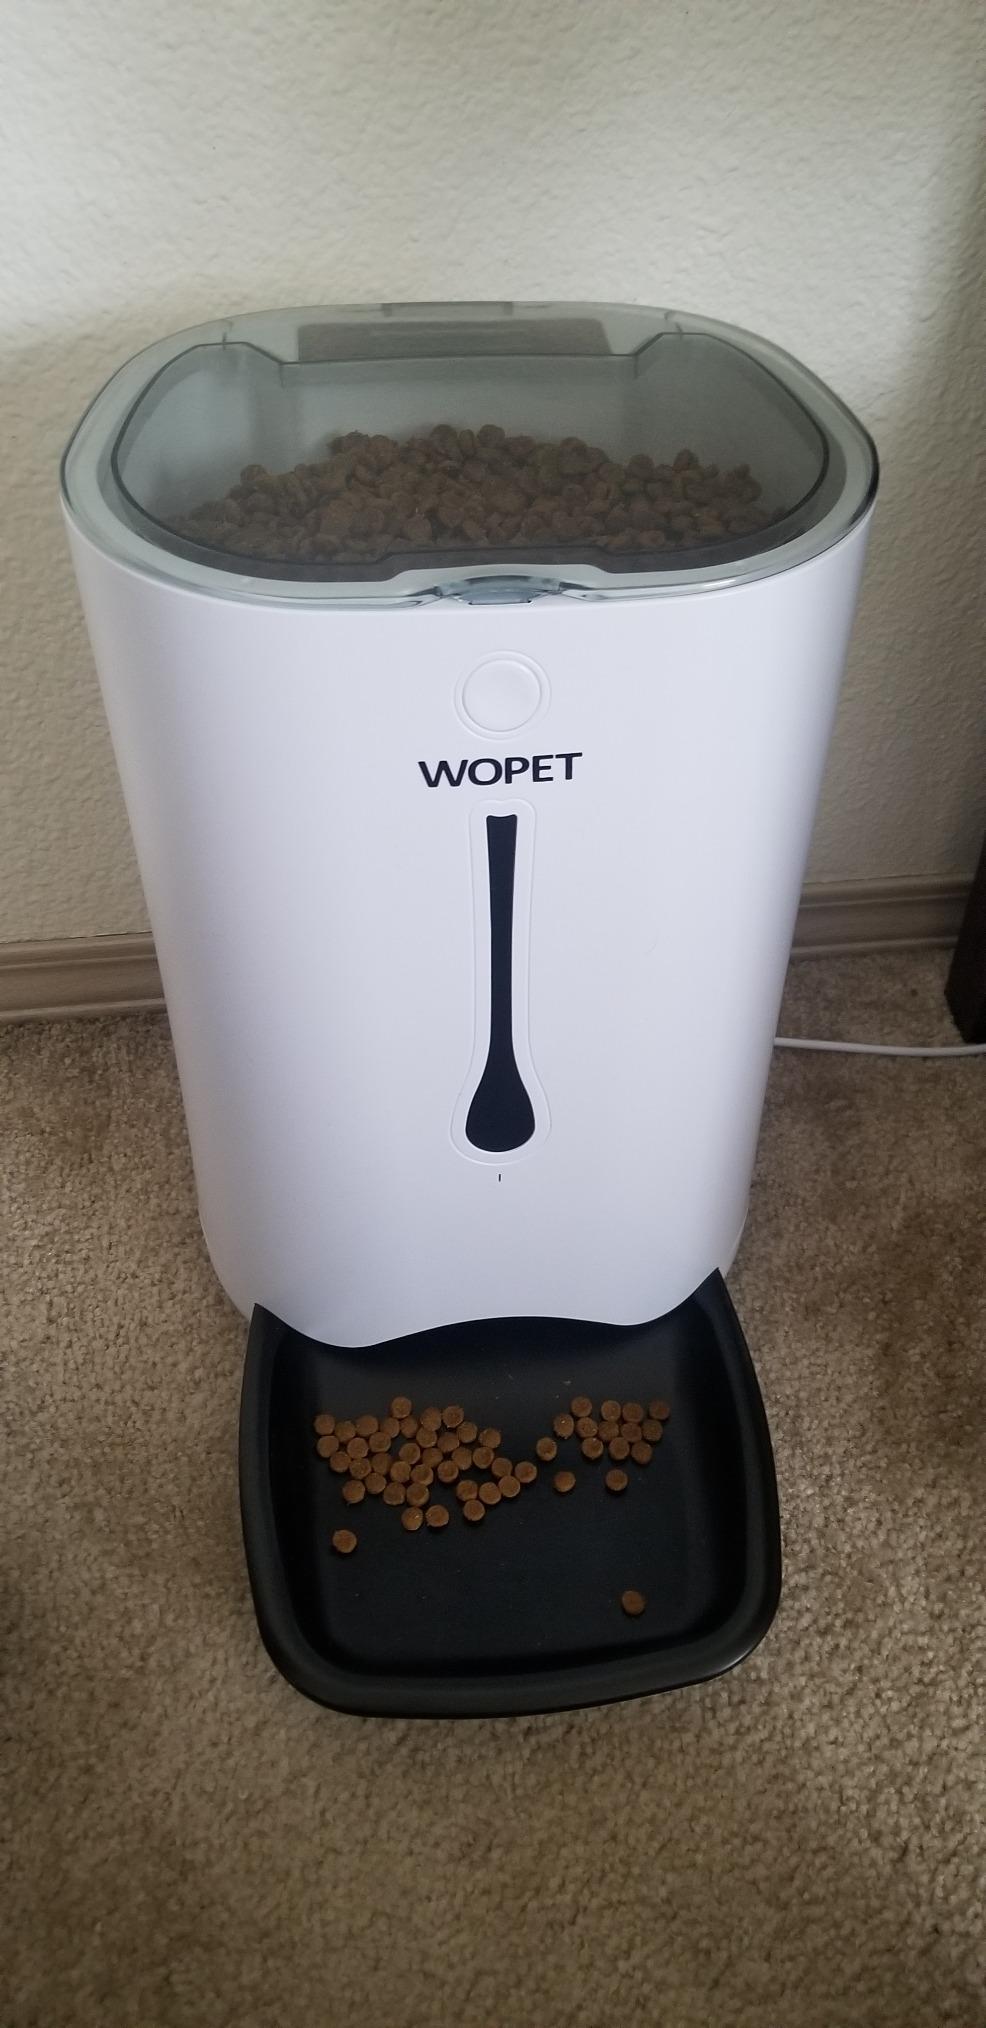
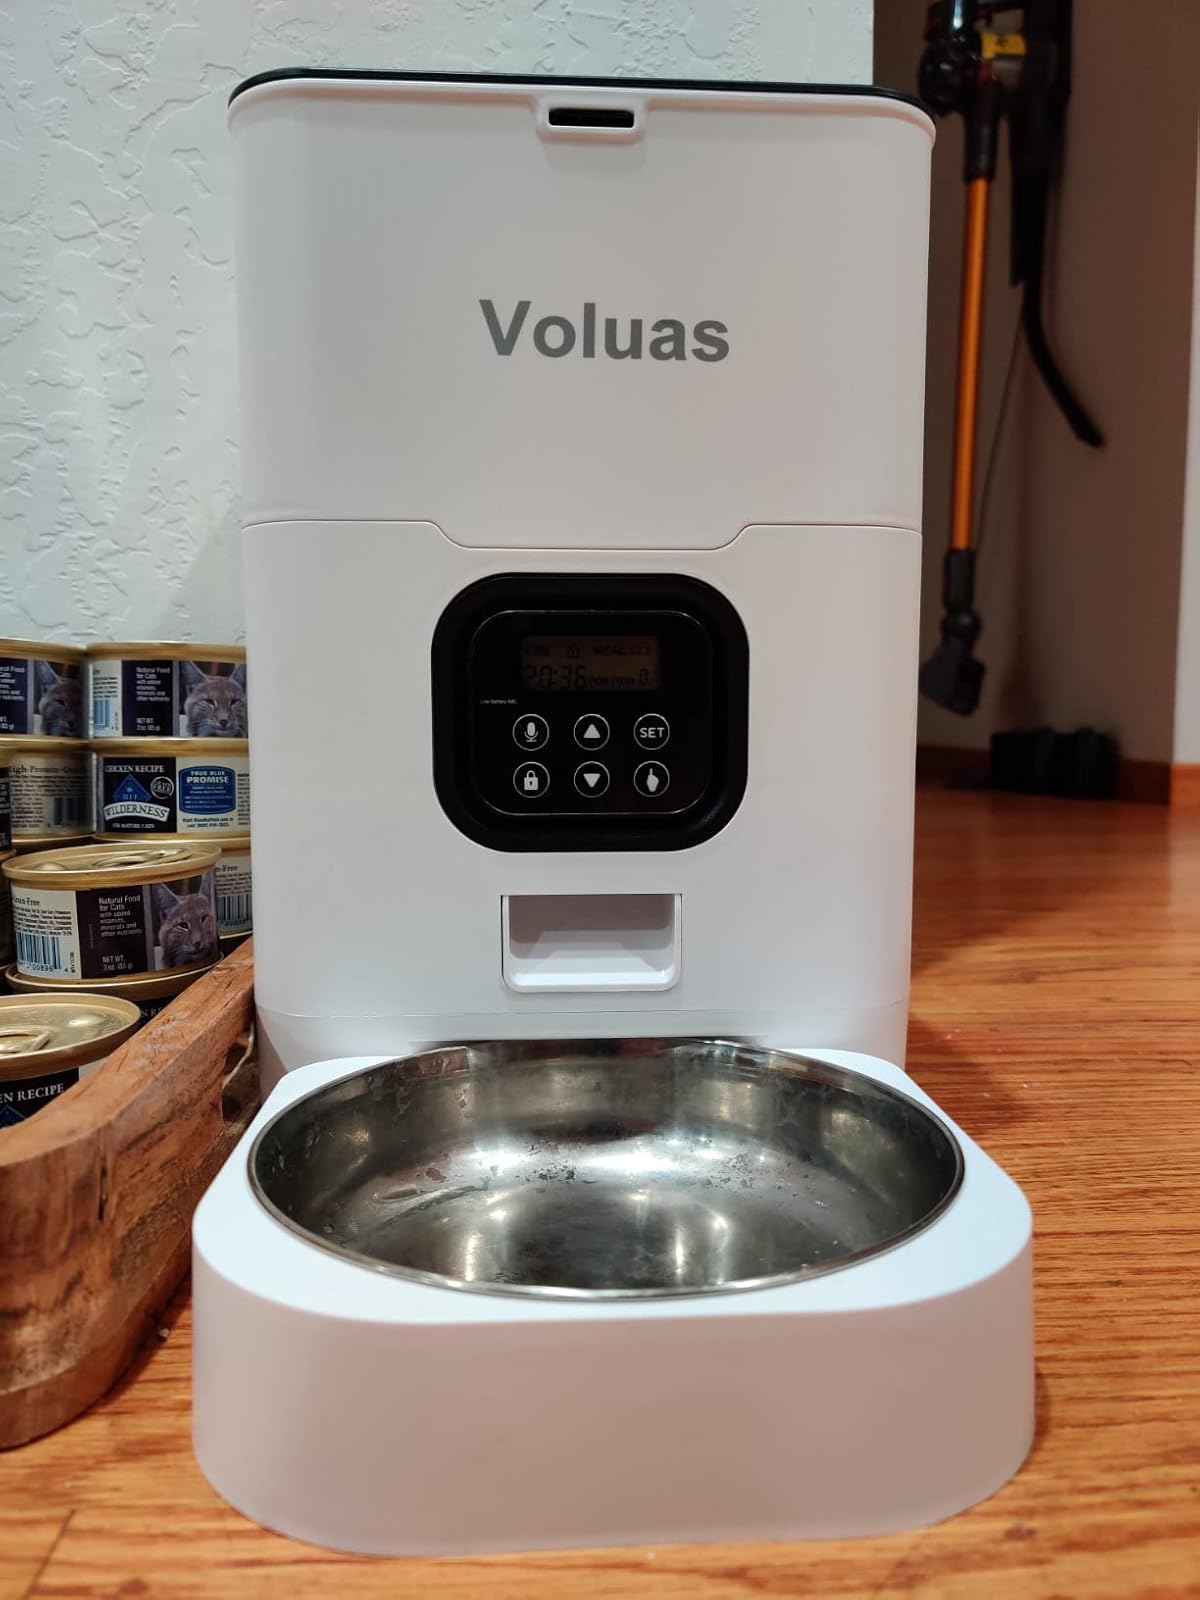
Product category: items_feeder
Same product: no